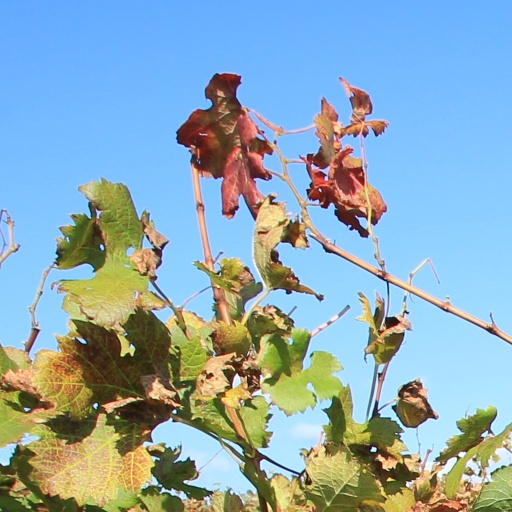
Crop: grape